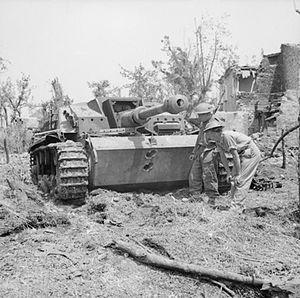
Le canon d'assaut Sturmgeschütz III fut le véhicule militaire blindé de combat produit en plus grand nombre par l’Allemagne au cours de la Seconde Guerre mondiale. Il était construit sur le châssis du Panzerkampfwagen III. Conçu au départ comme un canon léger blindé destiné à soutenir l’infanterie, le StuG fut continuellement modifié et fut largement employé comme chasseur de chars. La série des Sturmgeschütz est reconnue pour son excellent rapport qualité/prix. À la fin de la guerre, plus de 10 500 exemplaires avaient été construits.